Palazzo dell'Arengario

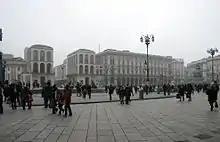
Piazza del Duomo in 2007; Palazzo dell'Arengario is on the left

The Arengario was designed by Piero Portaluppi, Giovanni Muzio, Pier Giulio Magistretti and Enrico Agostino Griffini. The palaces were meant to be connected by an arch to insinuate symmetry with the Galleria Vittorio Emanuele II entrance across the Piazza. Construction began in 1936, but experienced several delays and suffered from the World War II bombings; it was eventually completed in 1956. The façades on the eastern wing are decorated with 4 reliefs by Arturo Martini. The crowded panels depict historical events and persons linked to Christianity, Milan, and Lombardy: including the dream of Constantine (easternmost panel, facing Duomo); Ambrose on horseback enters Milan take his bishopric against the wishes of the Arians (inner panel, eastern wing, facing Duomo); the busy Battle of Legnano (northernmost panel facing western wing); four Sforza dukes of Milan (middle panel facing western wing); and Carlo Borromeo ministering to those afflicted by the plague (southernmost panel facing west wing). The 4 main portals are decorated by Giacomo Manzù.